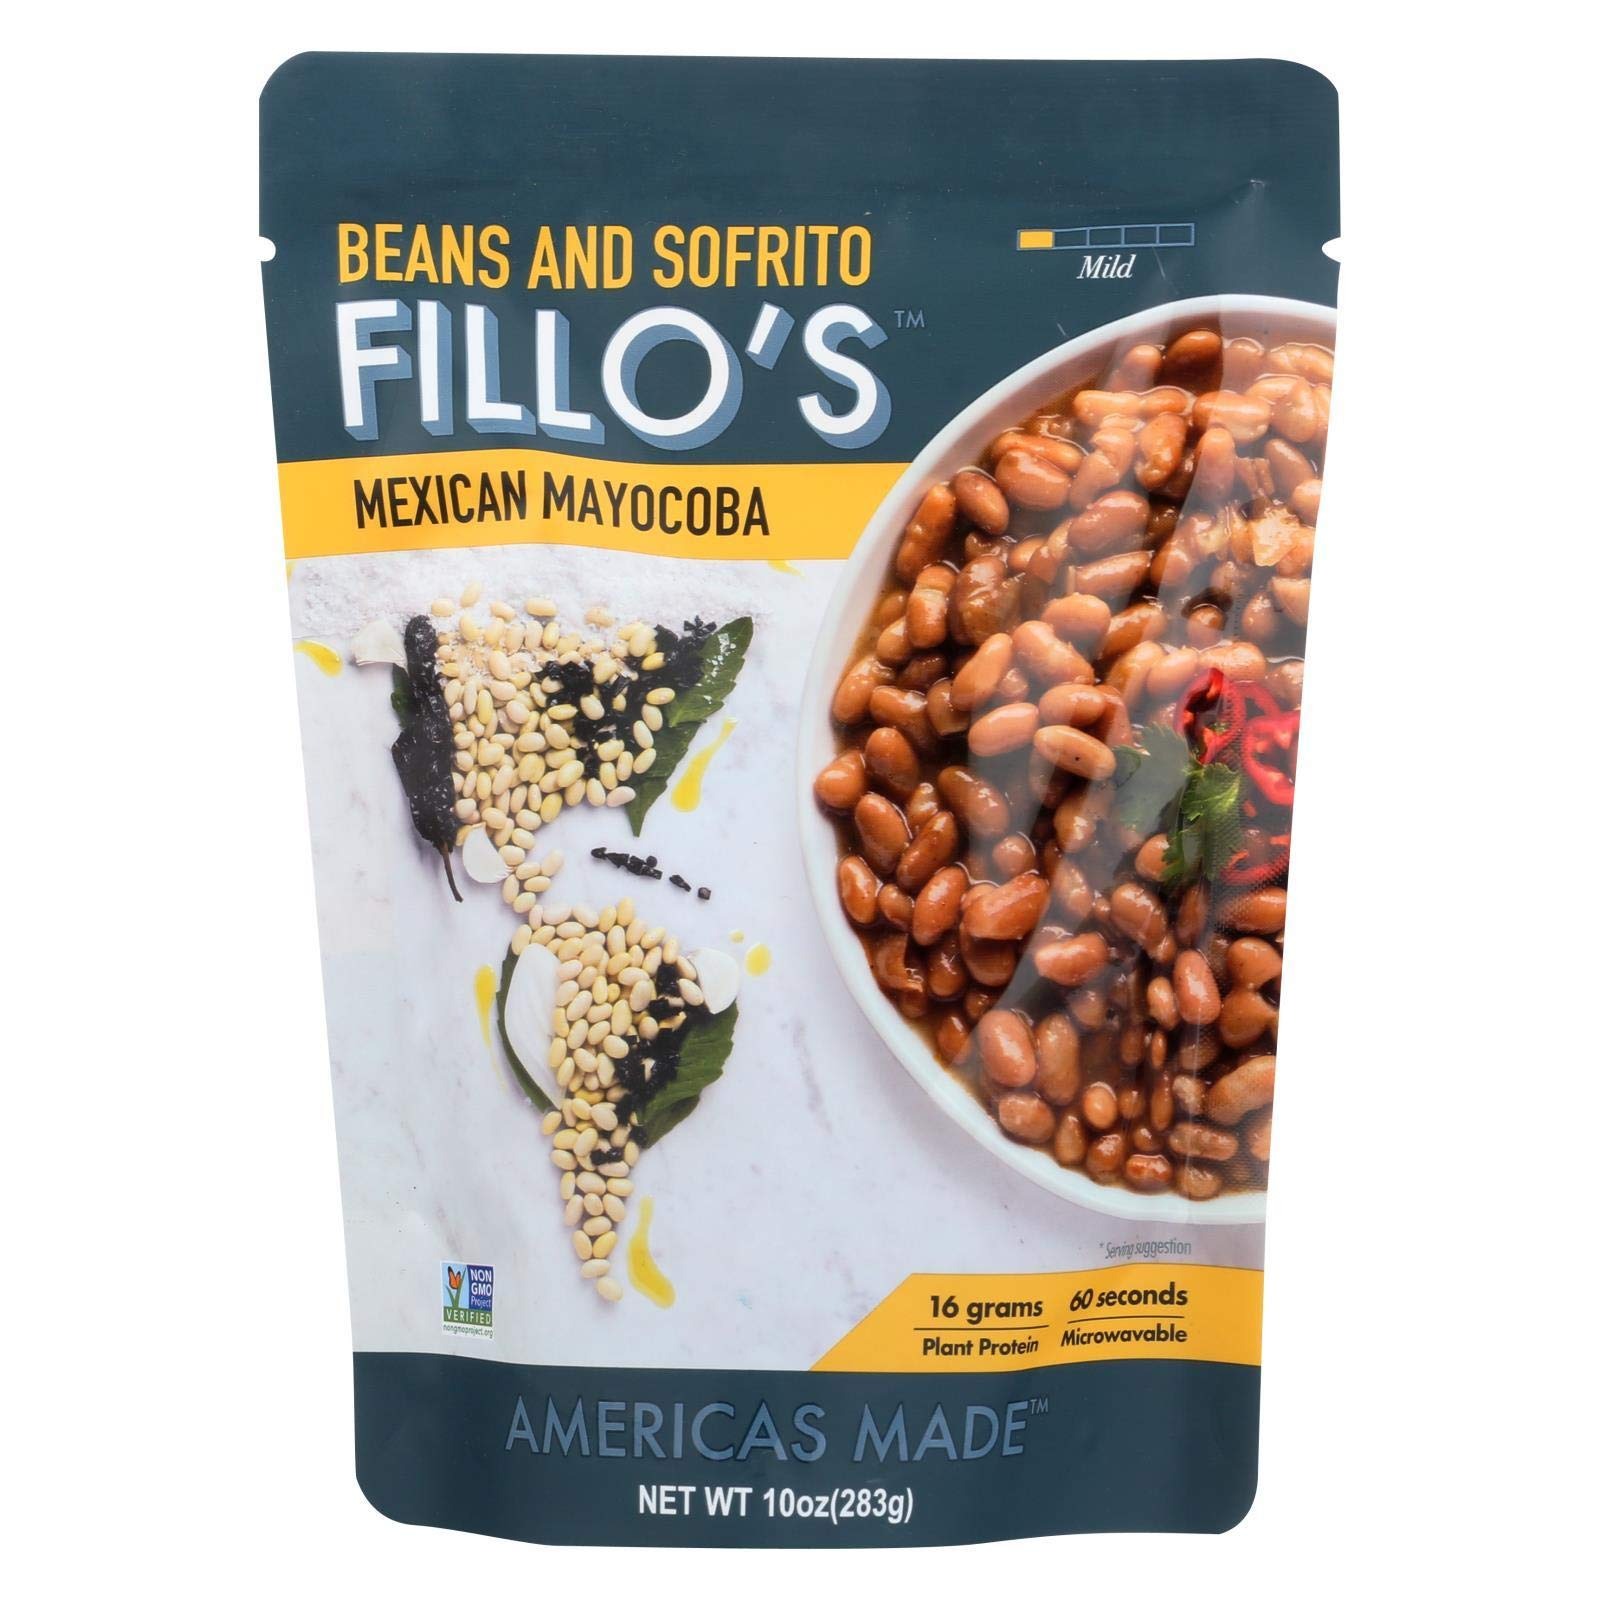
Item Name: Fillo's Beans - Mexican Mayocoba Mild - Case Of 6-10 Oz.
Value: 1.0
Unit: Count

Price: 41.79